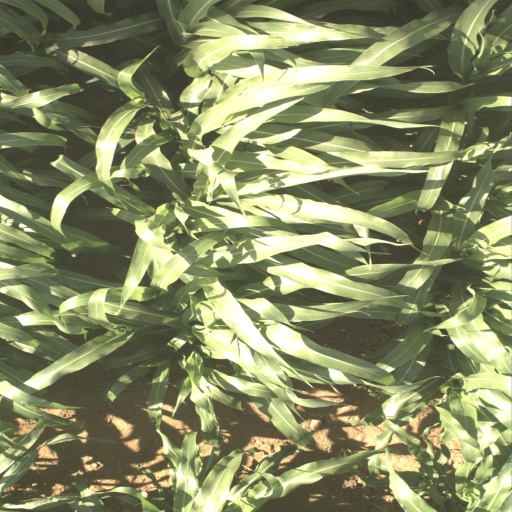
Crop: sorghum